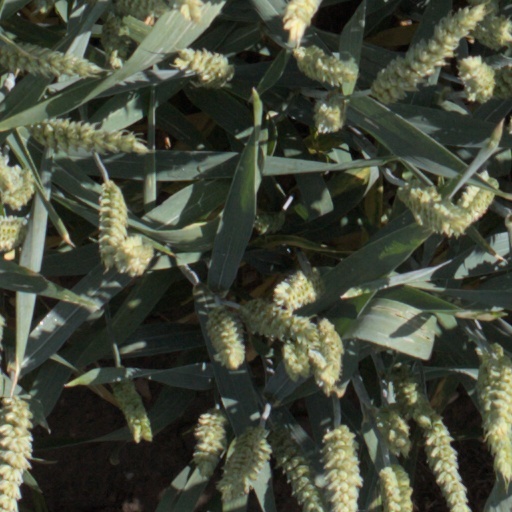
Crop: wheat